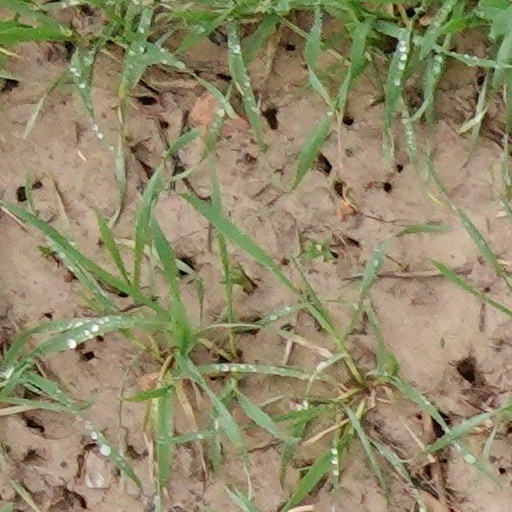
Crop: wheat